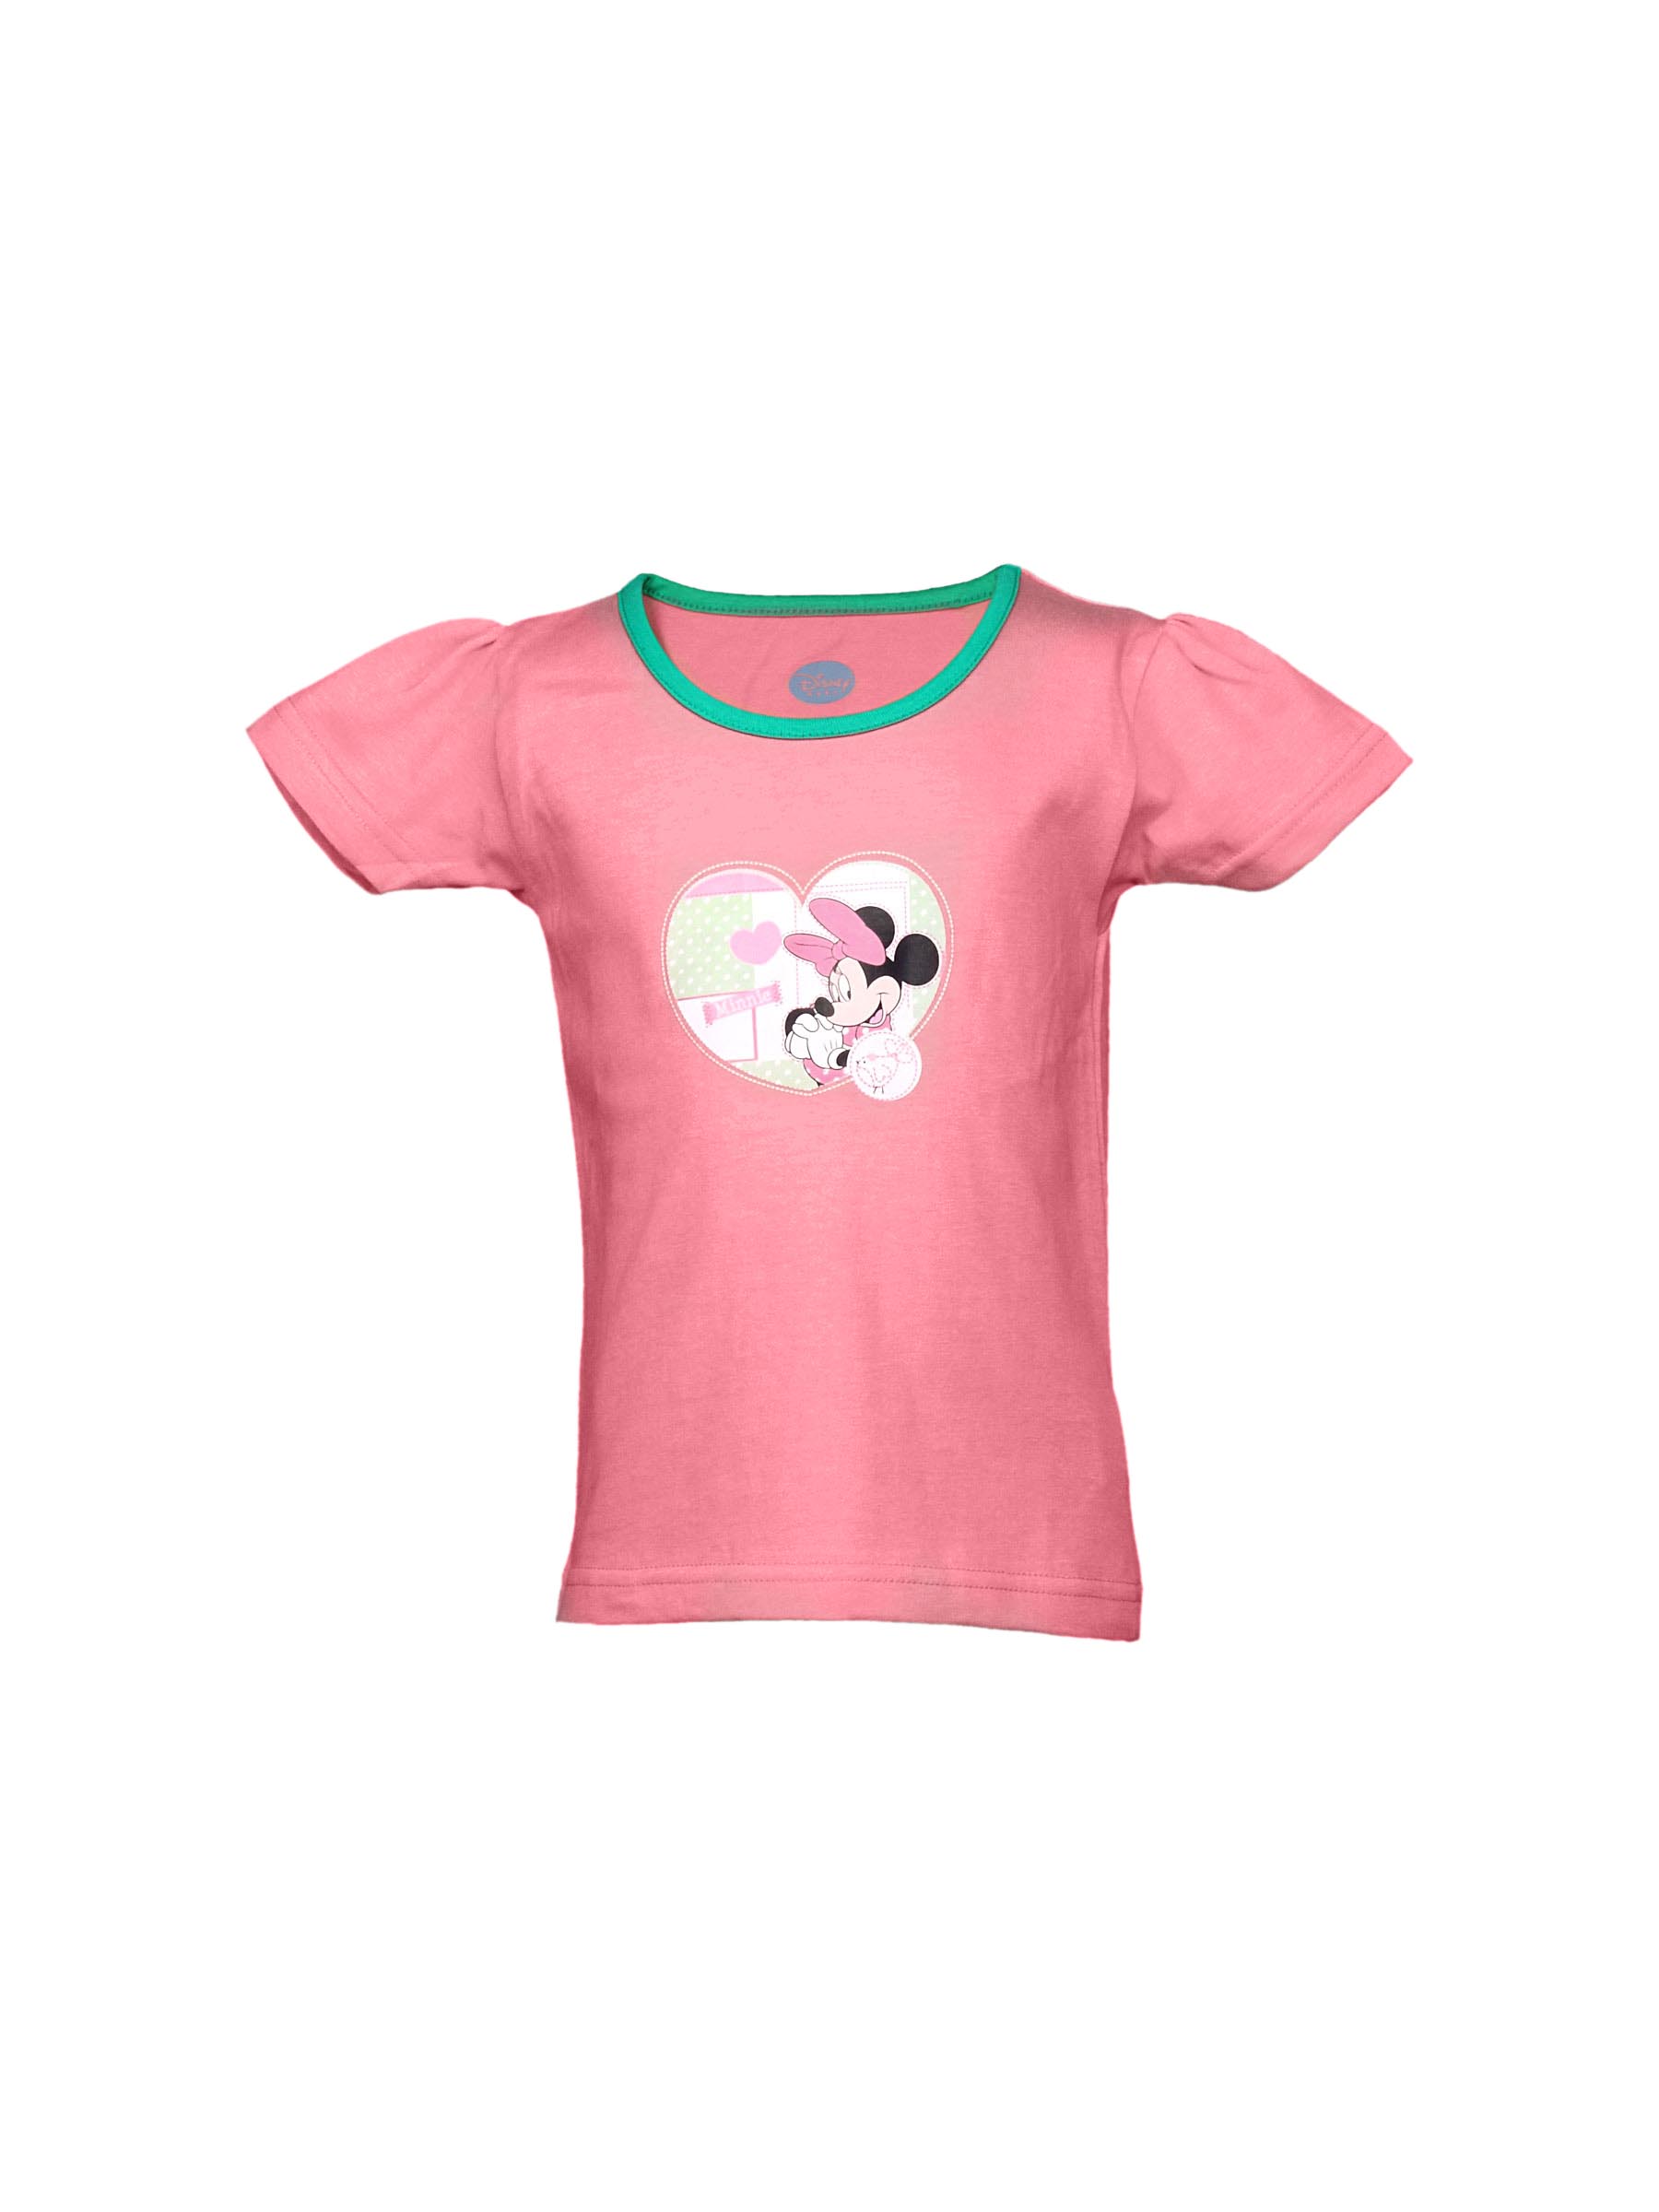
Disney Kids Girl's Minnie Heart Pink Kidswear
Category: Apparel / Topwear / Tshirts
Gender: Girls
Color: Pink
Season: Summer 2011
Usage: Casual